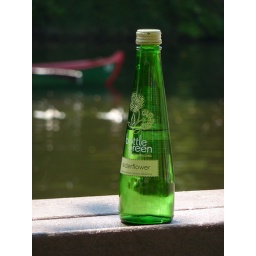
Taken while waiting for a rowing boat on the Nidd. Love the boats creeeping in to shot at the back.